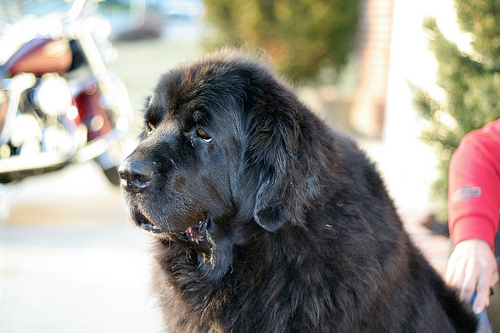
Animal: dog
Breed: newfoundland